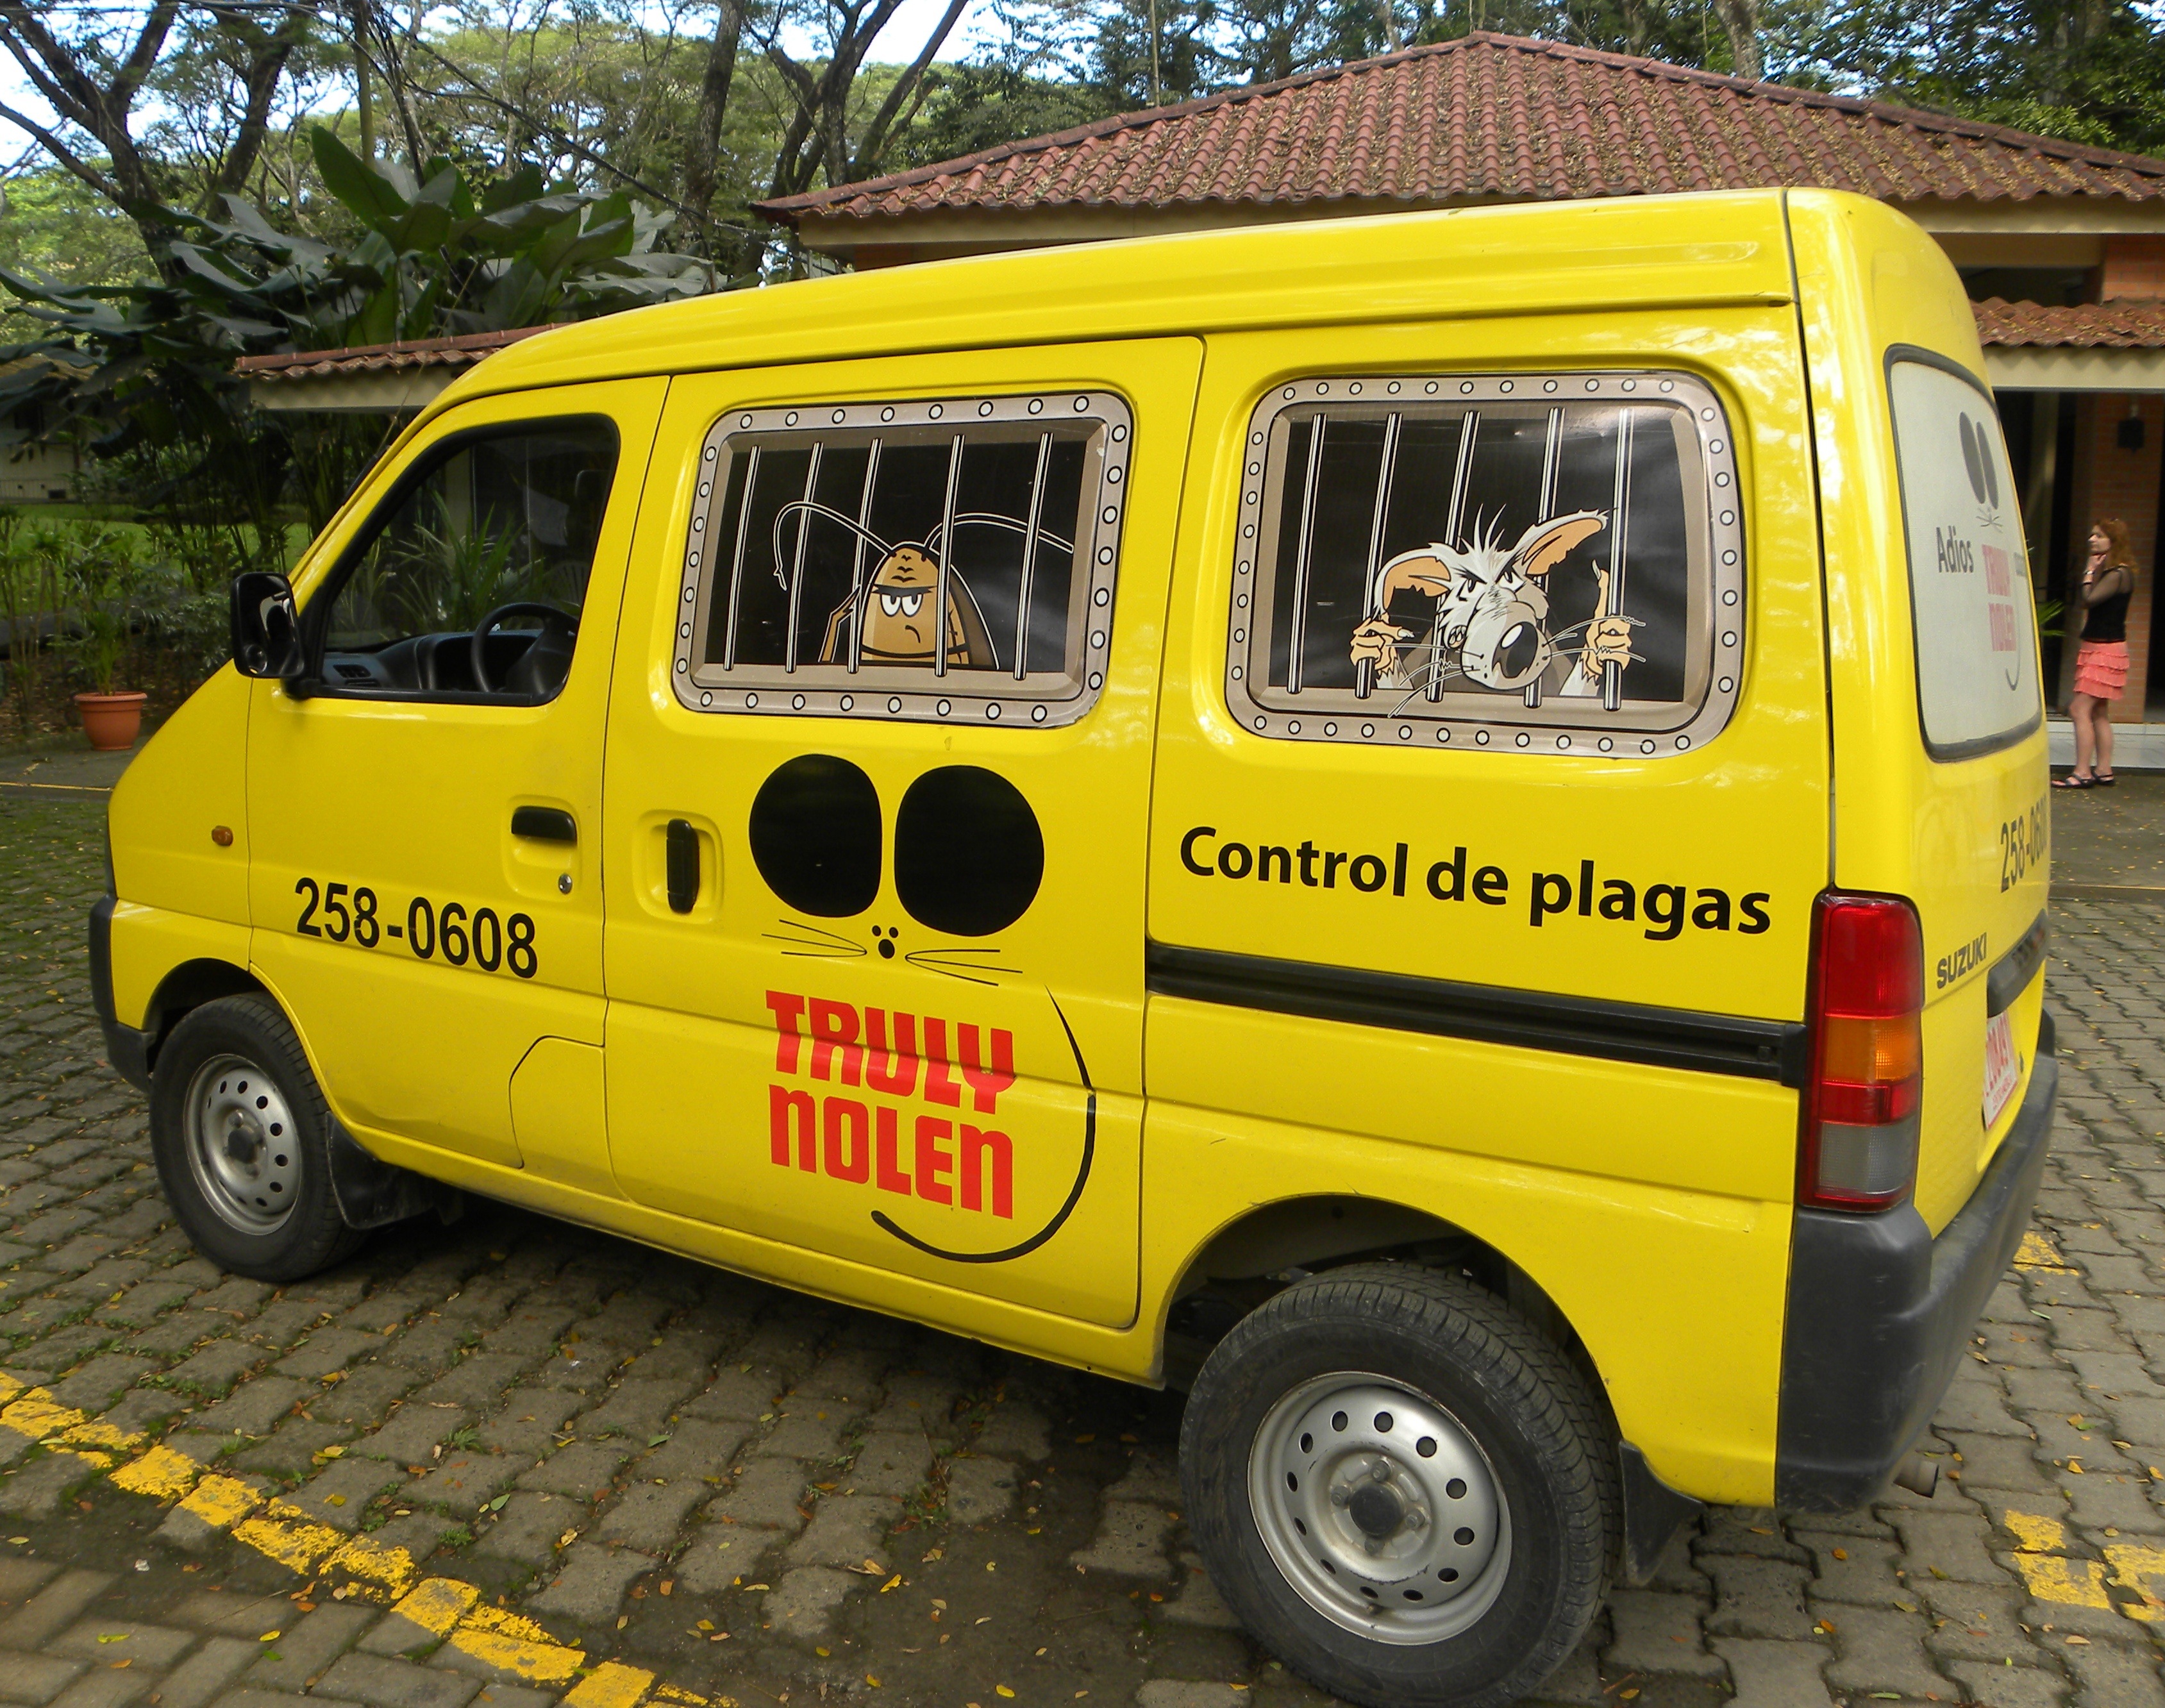
car, van, truck, vehicle, insect, rat, minibus, commercial vehicle, costa rica, city car, pickup truck, pest control, land vehicle, mosquitoes, automobile make, light commercial vehicle, microvan